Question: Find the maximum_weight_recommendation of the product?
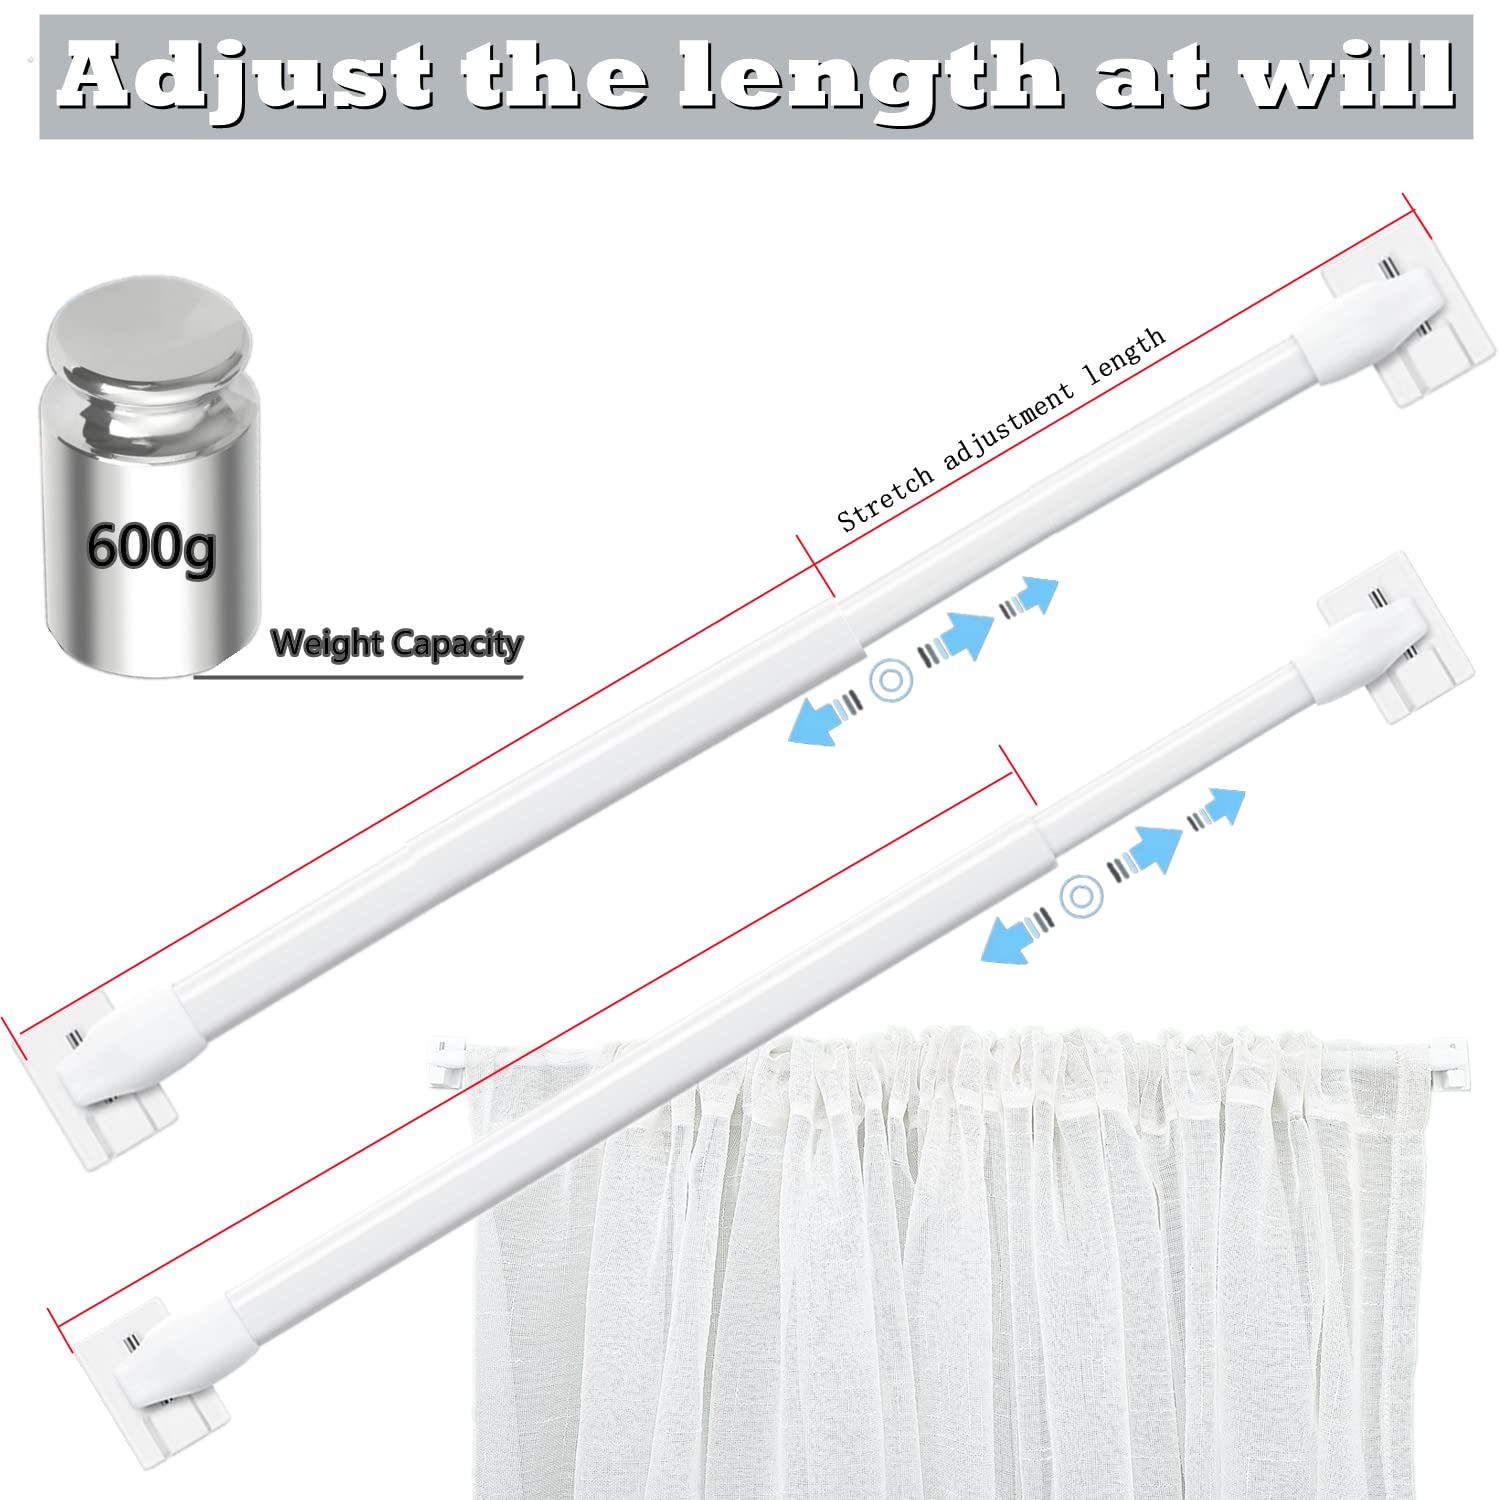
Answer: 600 gram